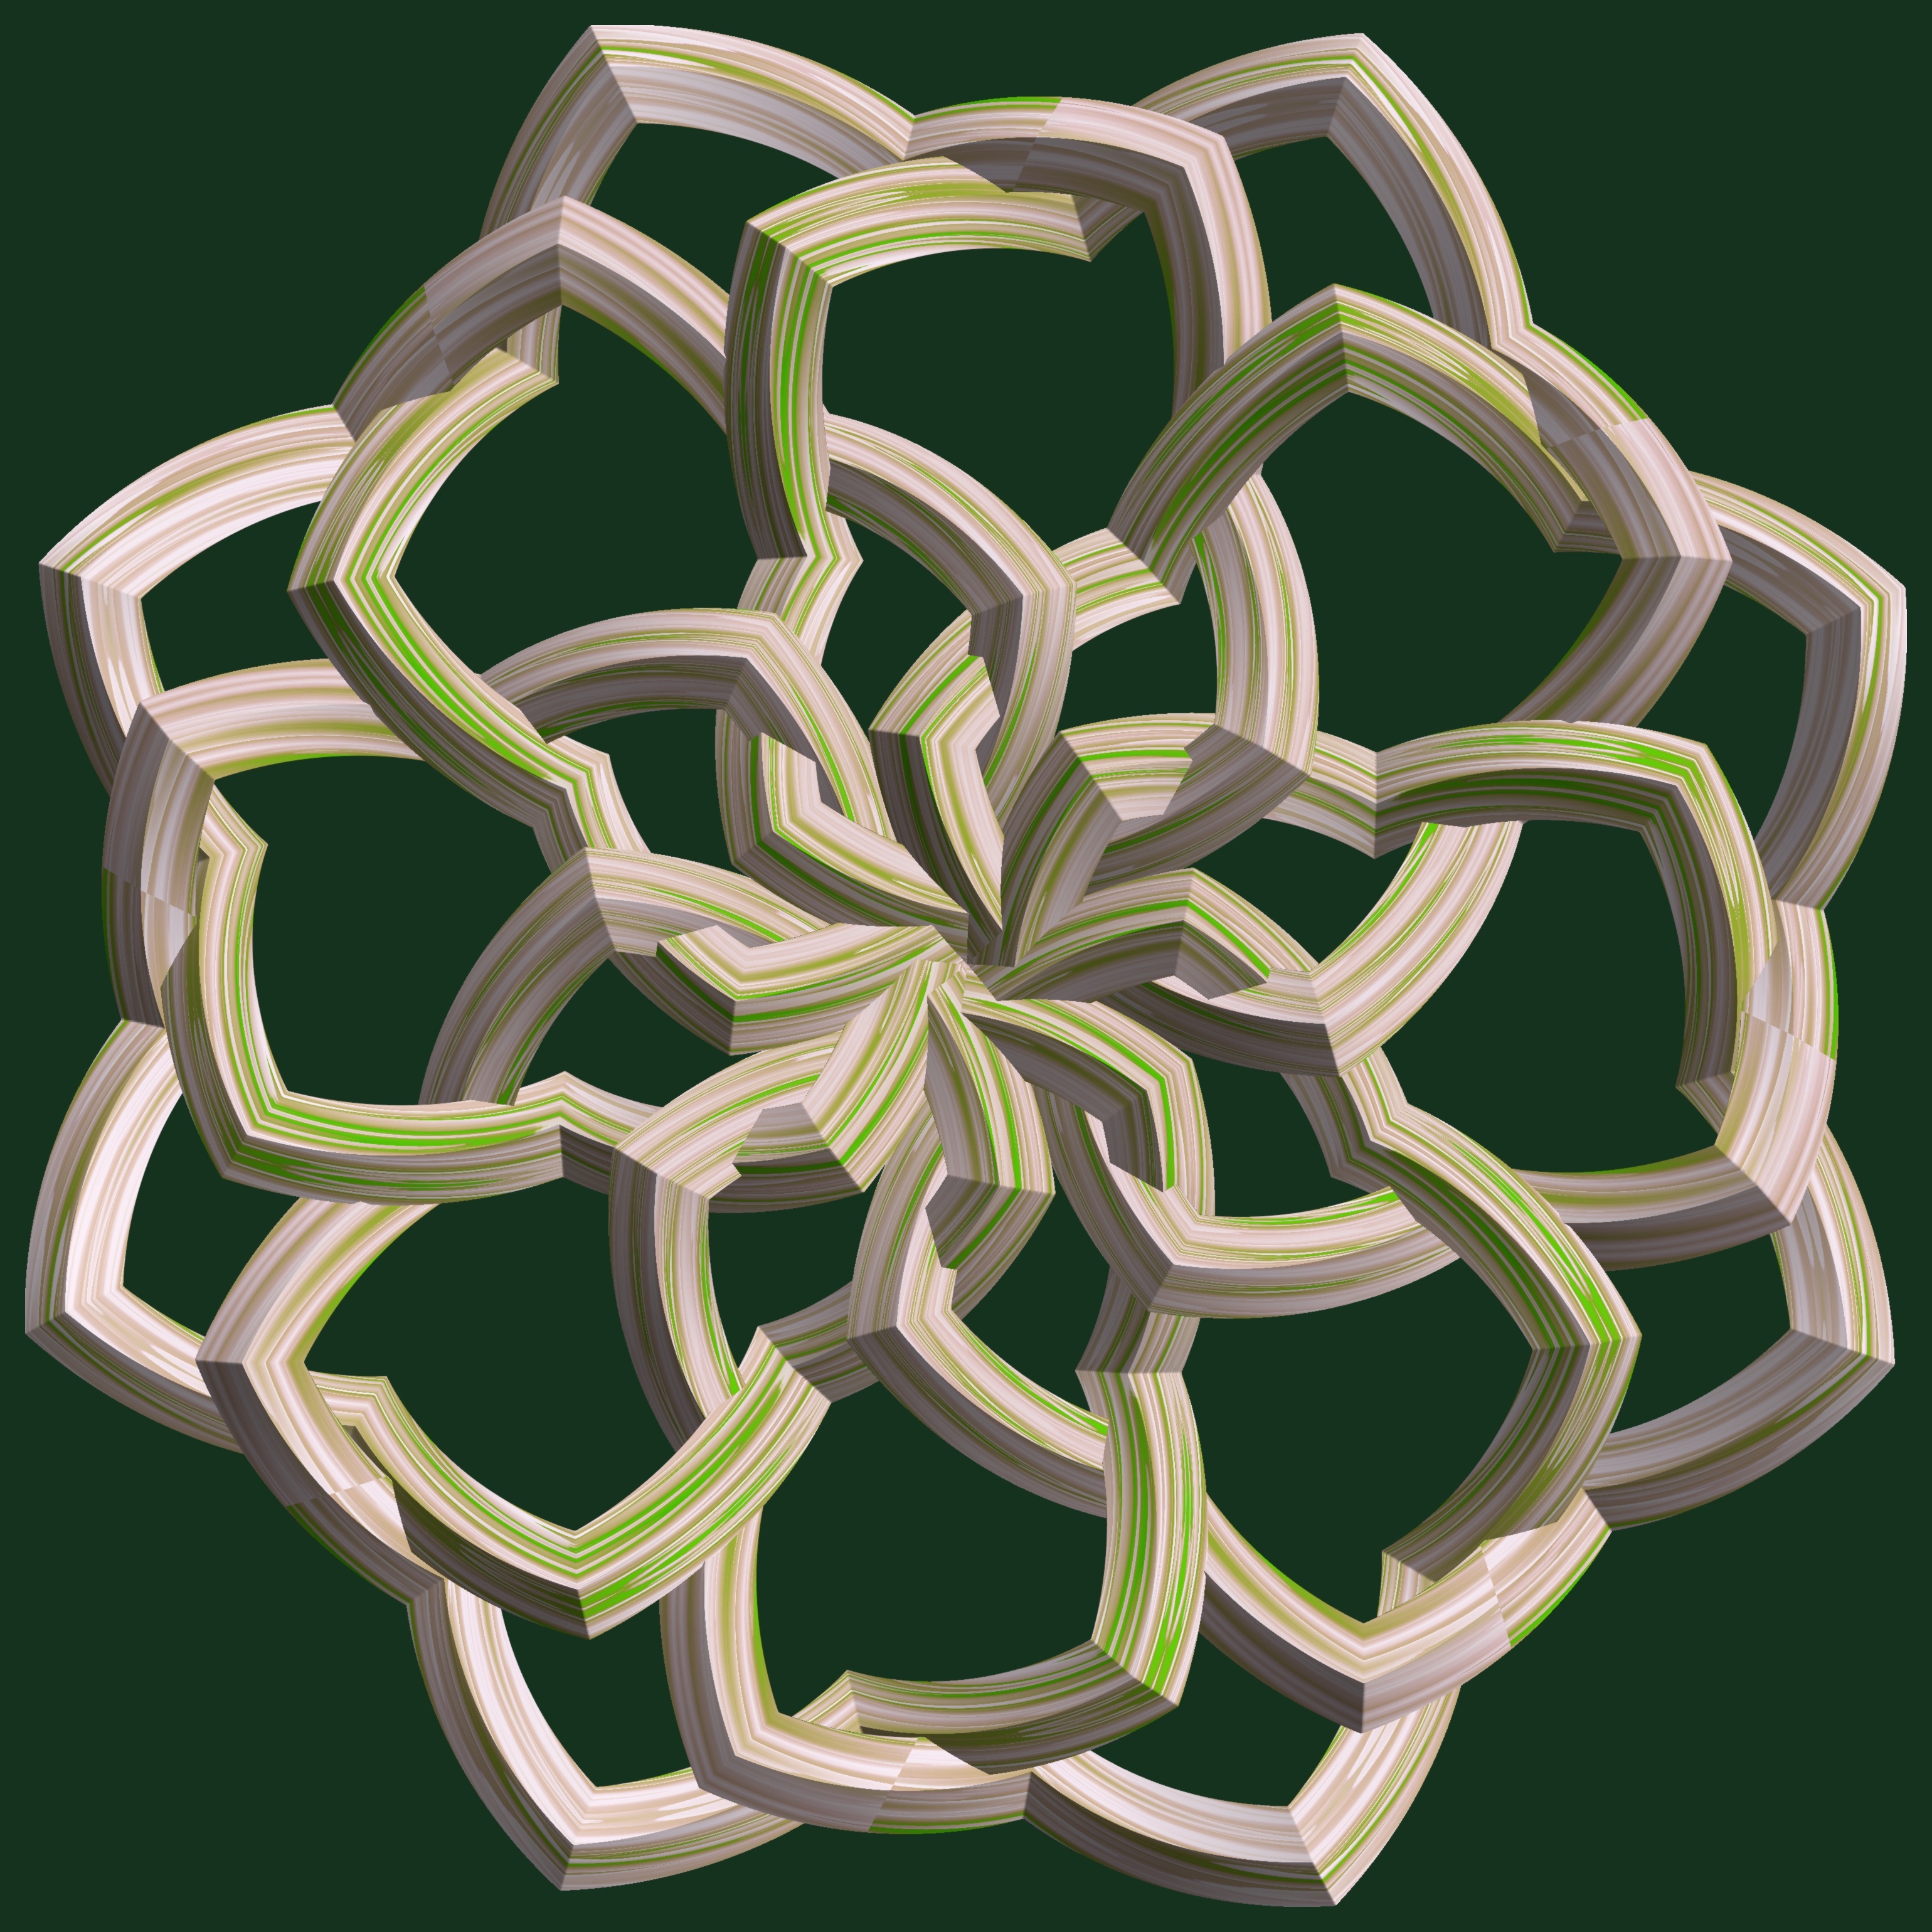
abstract, structure, wheel, texture, chain, pattern, geometry, sculpture, design, symmetry, 3d, graphic, shape, torus, mathematica, cg, parametricplot3d, code, program, algorithm, mapping, geometricsculpture